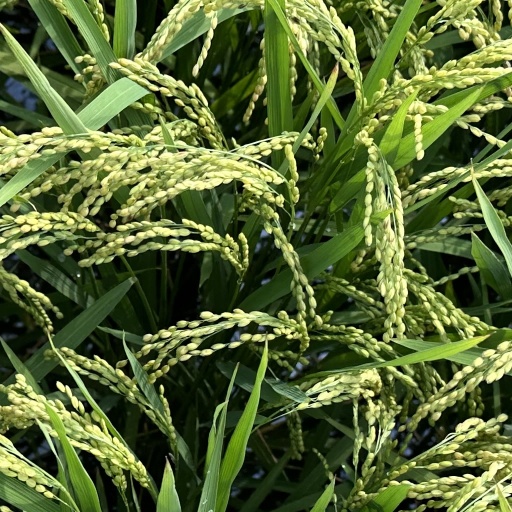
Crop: rice